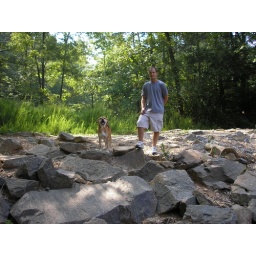
me and my dog scooby at a waterfall in lexington off of the blue ridge parkway